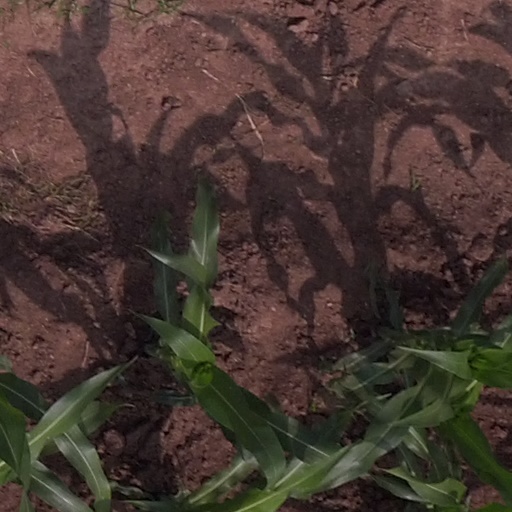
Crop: maize; corn